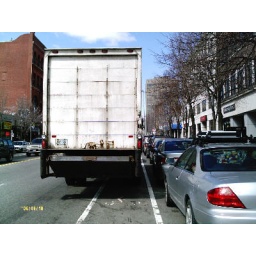
Mar 18 2006, 11:34amMass Ave near BrooklineBlocking bike lane and trapping cars in meter spacesLicense: New Hampshire AR9 I88